Lynne Perrie

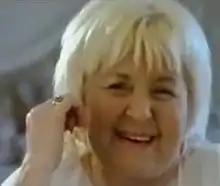
Perrie in "The Ghost of Ivy Tilsley" (1996)

Lynne Perrie (born Jean Dudley; 7 April 1931 – 24 March 2006) was an English actress, singer and television personality, best known as Mrs Casper in Ken Loach's 1969 film "Kes", Mrs Petty in the television series "Queenie's Castle", and as Ivy Tilsley in "Coronation Street".